Oka Laila Kosam

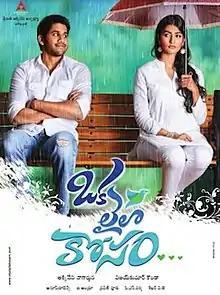
Theatrical release poster

Oka Laila Kosam is a 2014 Indian Telugu-language romantic comedy film written and directed by Vijay Kumar Konda. Produced by Nagarjuna on his home banner Annapurna Studios, the film features Naga Chaitanya and Pooja Hegde. Anoop Rubens composed the music for this film while I. Andrew and Praveen Pudi handled the cinematography and editing departments respectively. This film marked the Telugu debut of Pooja Hegde.